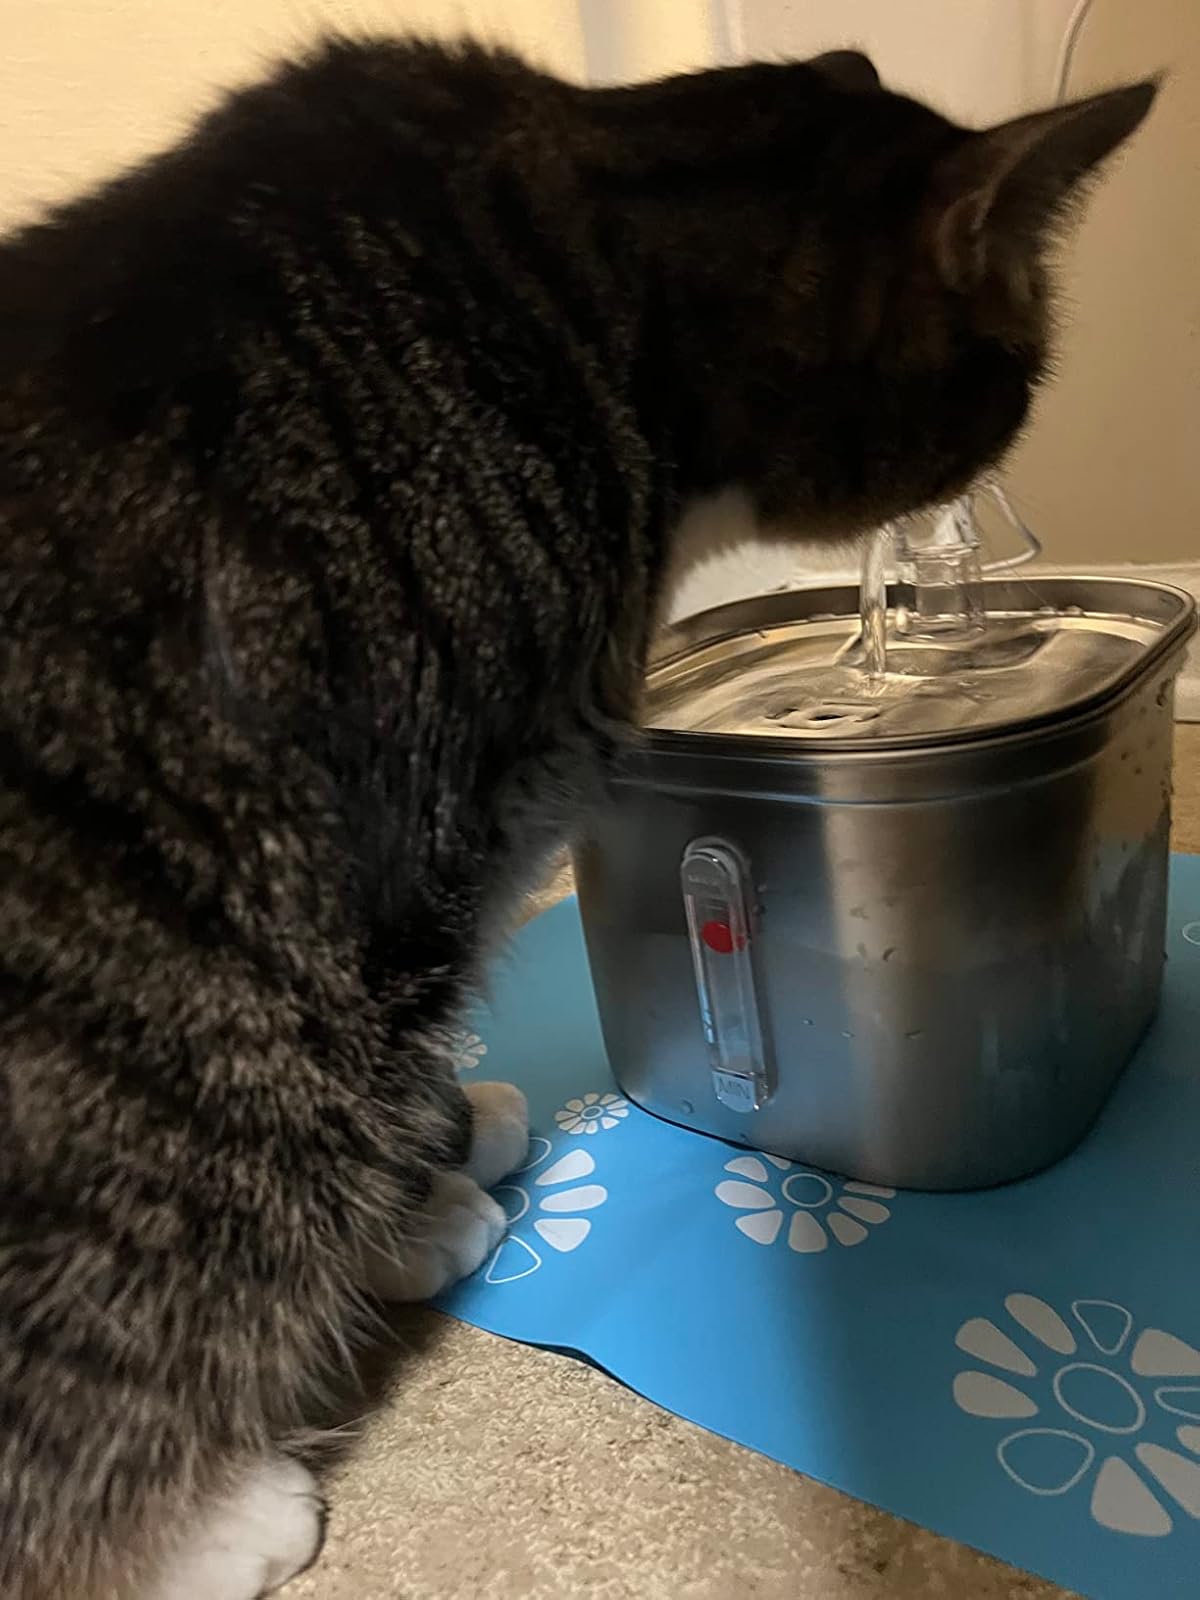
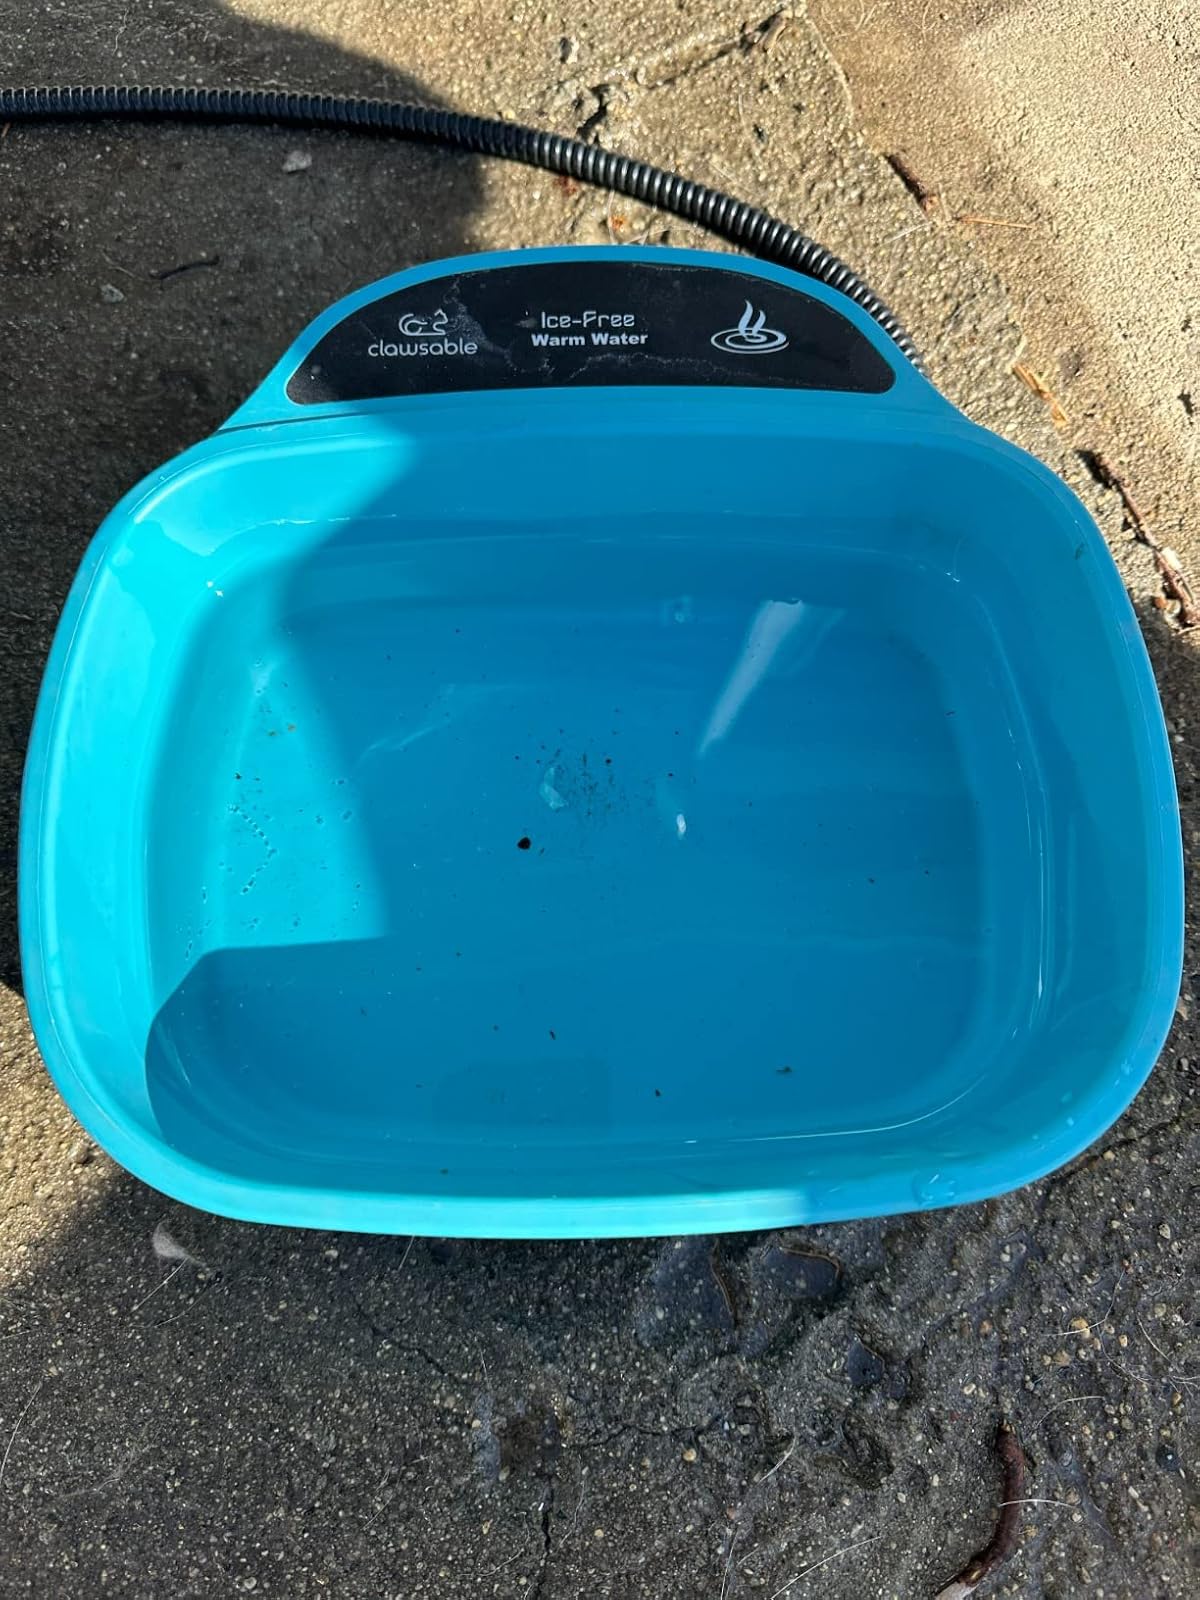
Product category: items_bowl
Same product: no